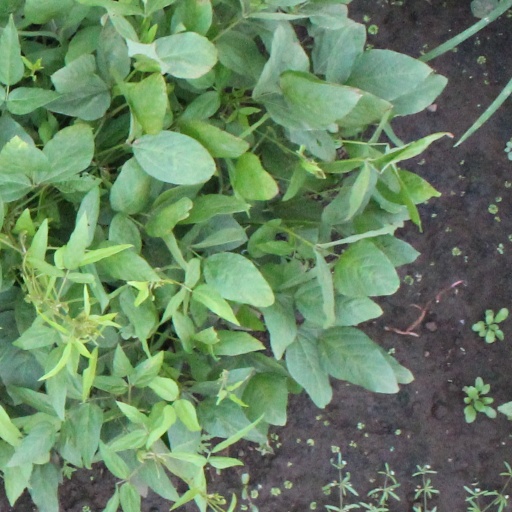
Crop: soybean